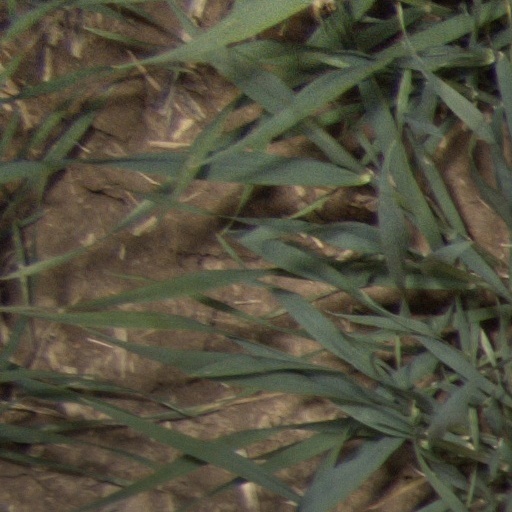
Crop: wheat